Bois-Arnault

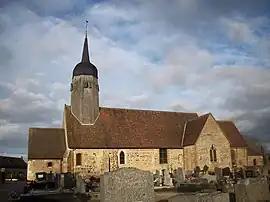
The church in Bois-Arnault

Bois-Arnault is a commune in the Eure department in Normandy in northern France.